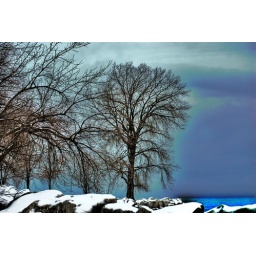
tree and rocks near dempster street beach, evanston 5-1a full